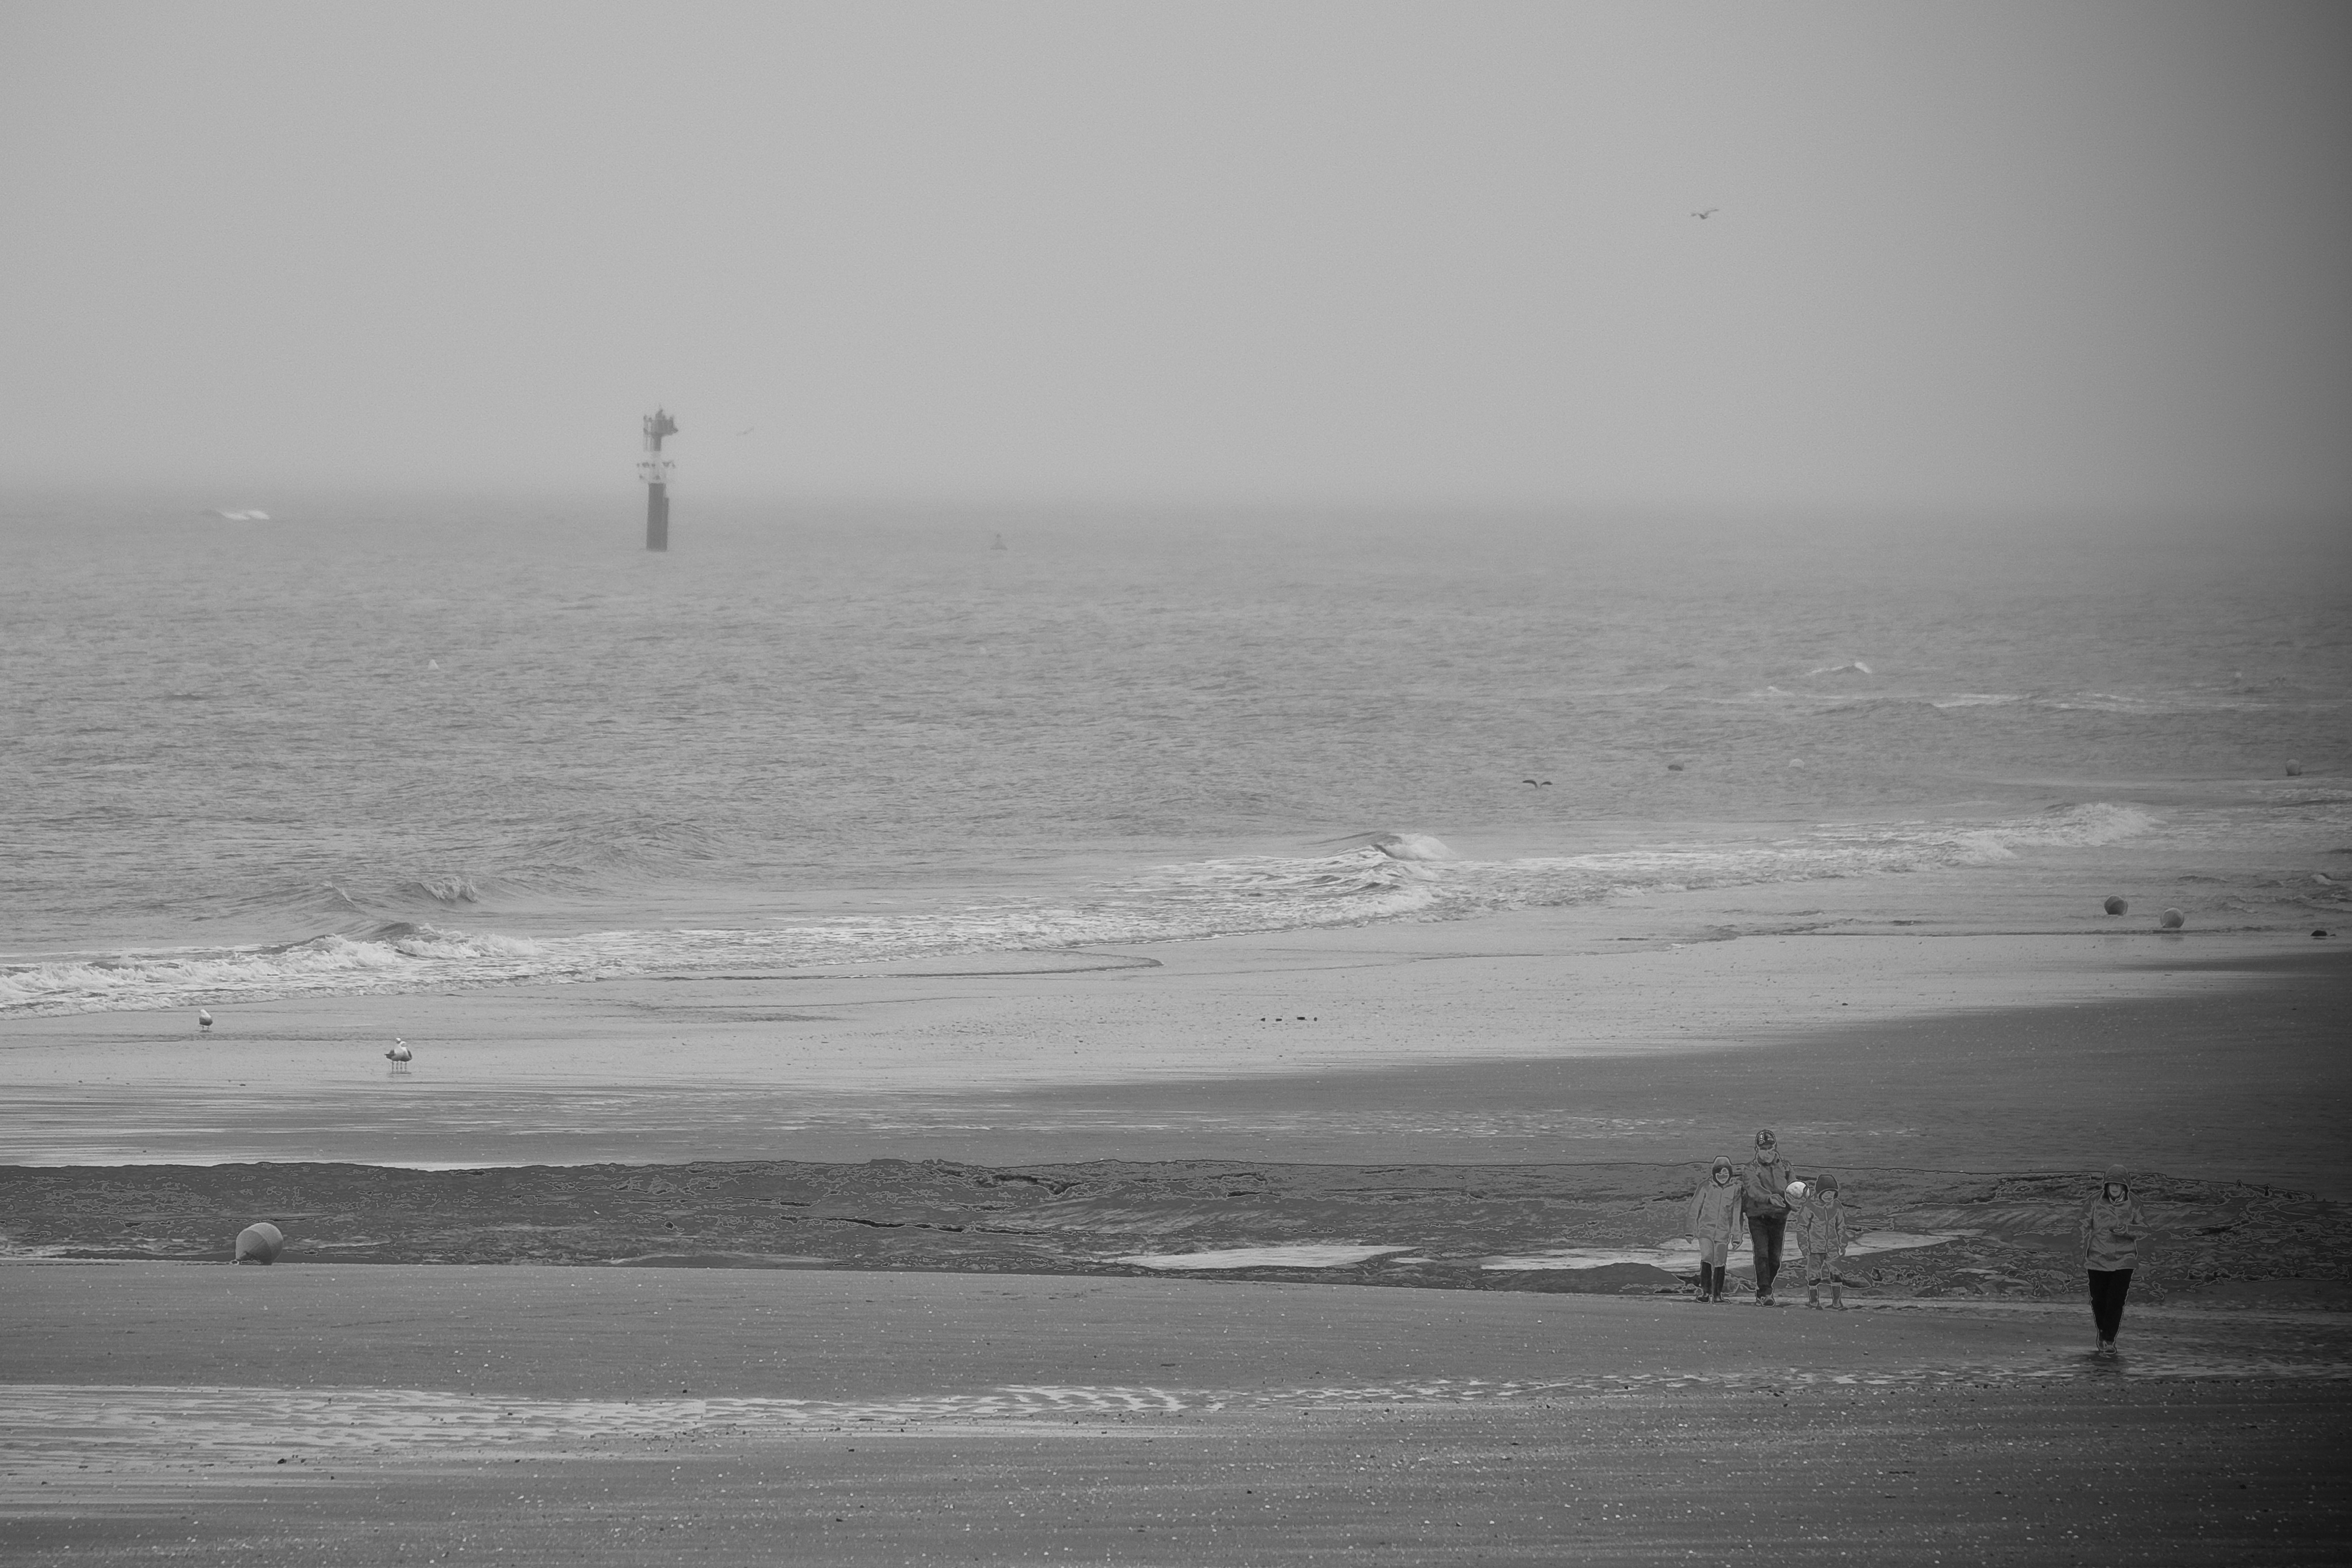
beach, sea, coast, sand, ocean, horizon, black and white, fog, white, street, morning, shore, wave, urban, travel, france, fujifilm, weather, monochrome, body of water, bw, blackandwhite, blackwhite, ngc, normandy, fuji, stphotographia, fujixt1, fujix, noireblanc, cabourg, monochrome photography, mudflat, atmospheric phenomenon, wind wave